Vé (shrine)

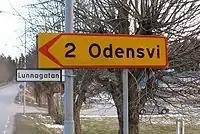
"Odensvi", meaning "Odin's shrine", is one of numerous toponyms named after Odin.

Eight old farms in Norway have the name "Vé" (in Flå, Norderhov, Ringsaker, Sande, Stamnes, Tveit, Tysnes, and Årdal). It is also common as the first element in compounded names: ("the farm with a "ve""), ("the valley with a "ve""), ("the holy meadow"), ("the farm with a "ve""), ("the farm with a "ve""), ("the holy stone"), ("the holy lake"), ("the holy island").